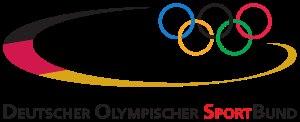
Le Deutscher Olympischer Sportbund, également appelé Comité olympique allemand ou Confédération olympique et sportive allemande ou Confédération allemande des sports olympiques, est, depuis 2006, l’organisme olympique allemand, issu de la fusion du Deutscher Sportbund et de la Nationales Olympisches Komitee für Deutschland.